Military Headquarters Building, Aldershot

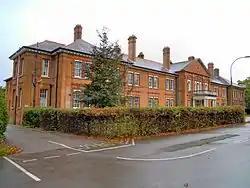
Military Headquarters Building

The Military Headquarters Building is a military office building in Aldershot, Hampshire. It is a Grade II listed building.